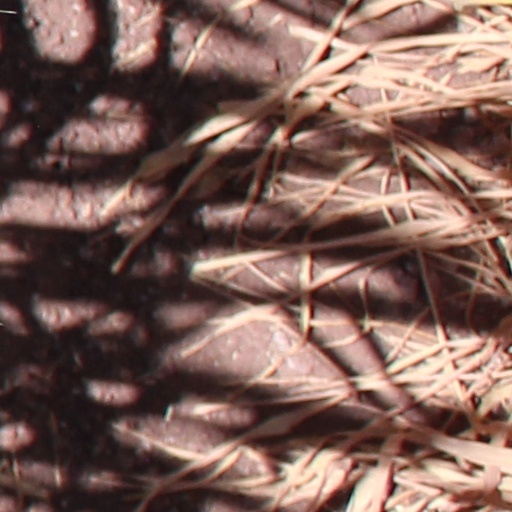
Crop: wheat